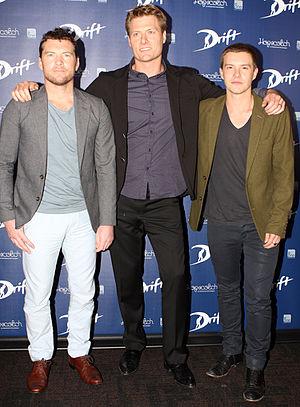
Sam Worthington est un acteur, réalisateur et scénariste australien, né le 2 août 1976 à Godalming dans le Surrey.